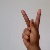
The image shows a hand gesture representing the letter 'K' in Indian Sign Language.